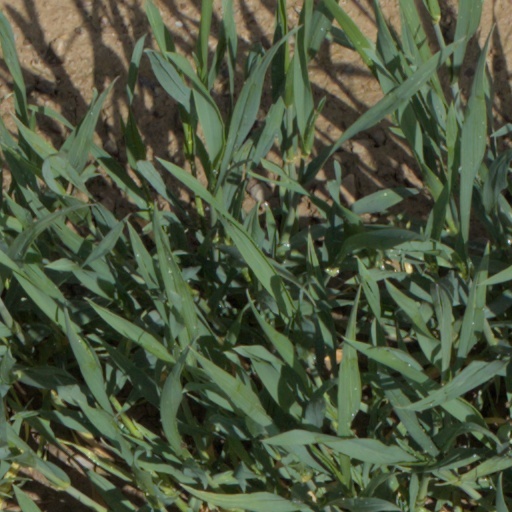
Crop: wheat